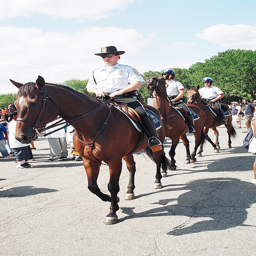
A group of cops riding on the backs of horses.
Some people are riding horses on a sunny day.
Men are riding brown horses in a row formation.
A couple of officers riding on the back of the horses.
Line of horses with mounted officials walking through people in an open public area.